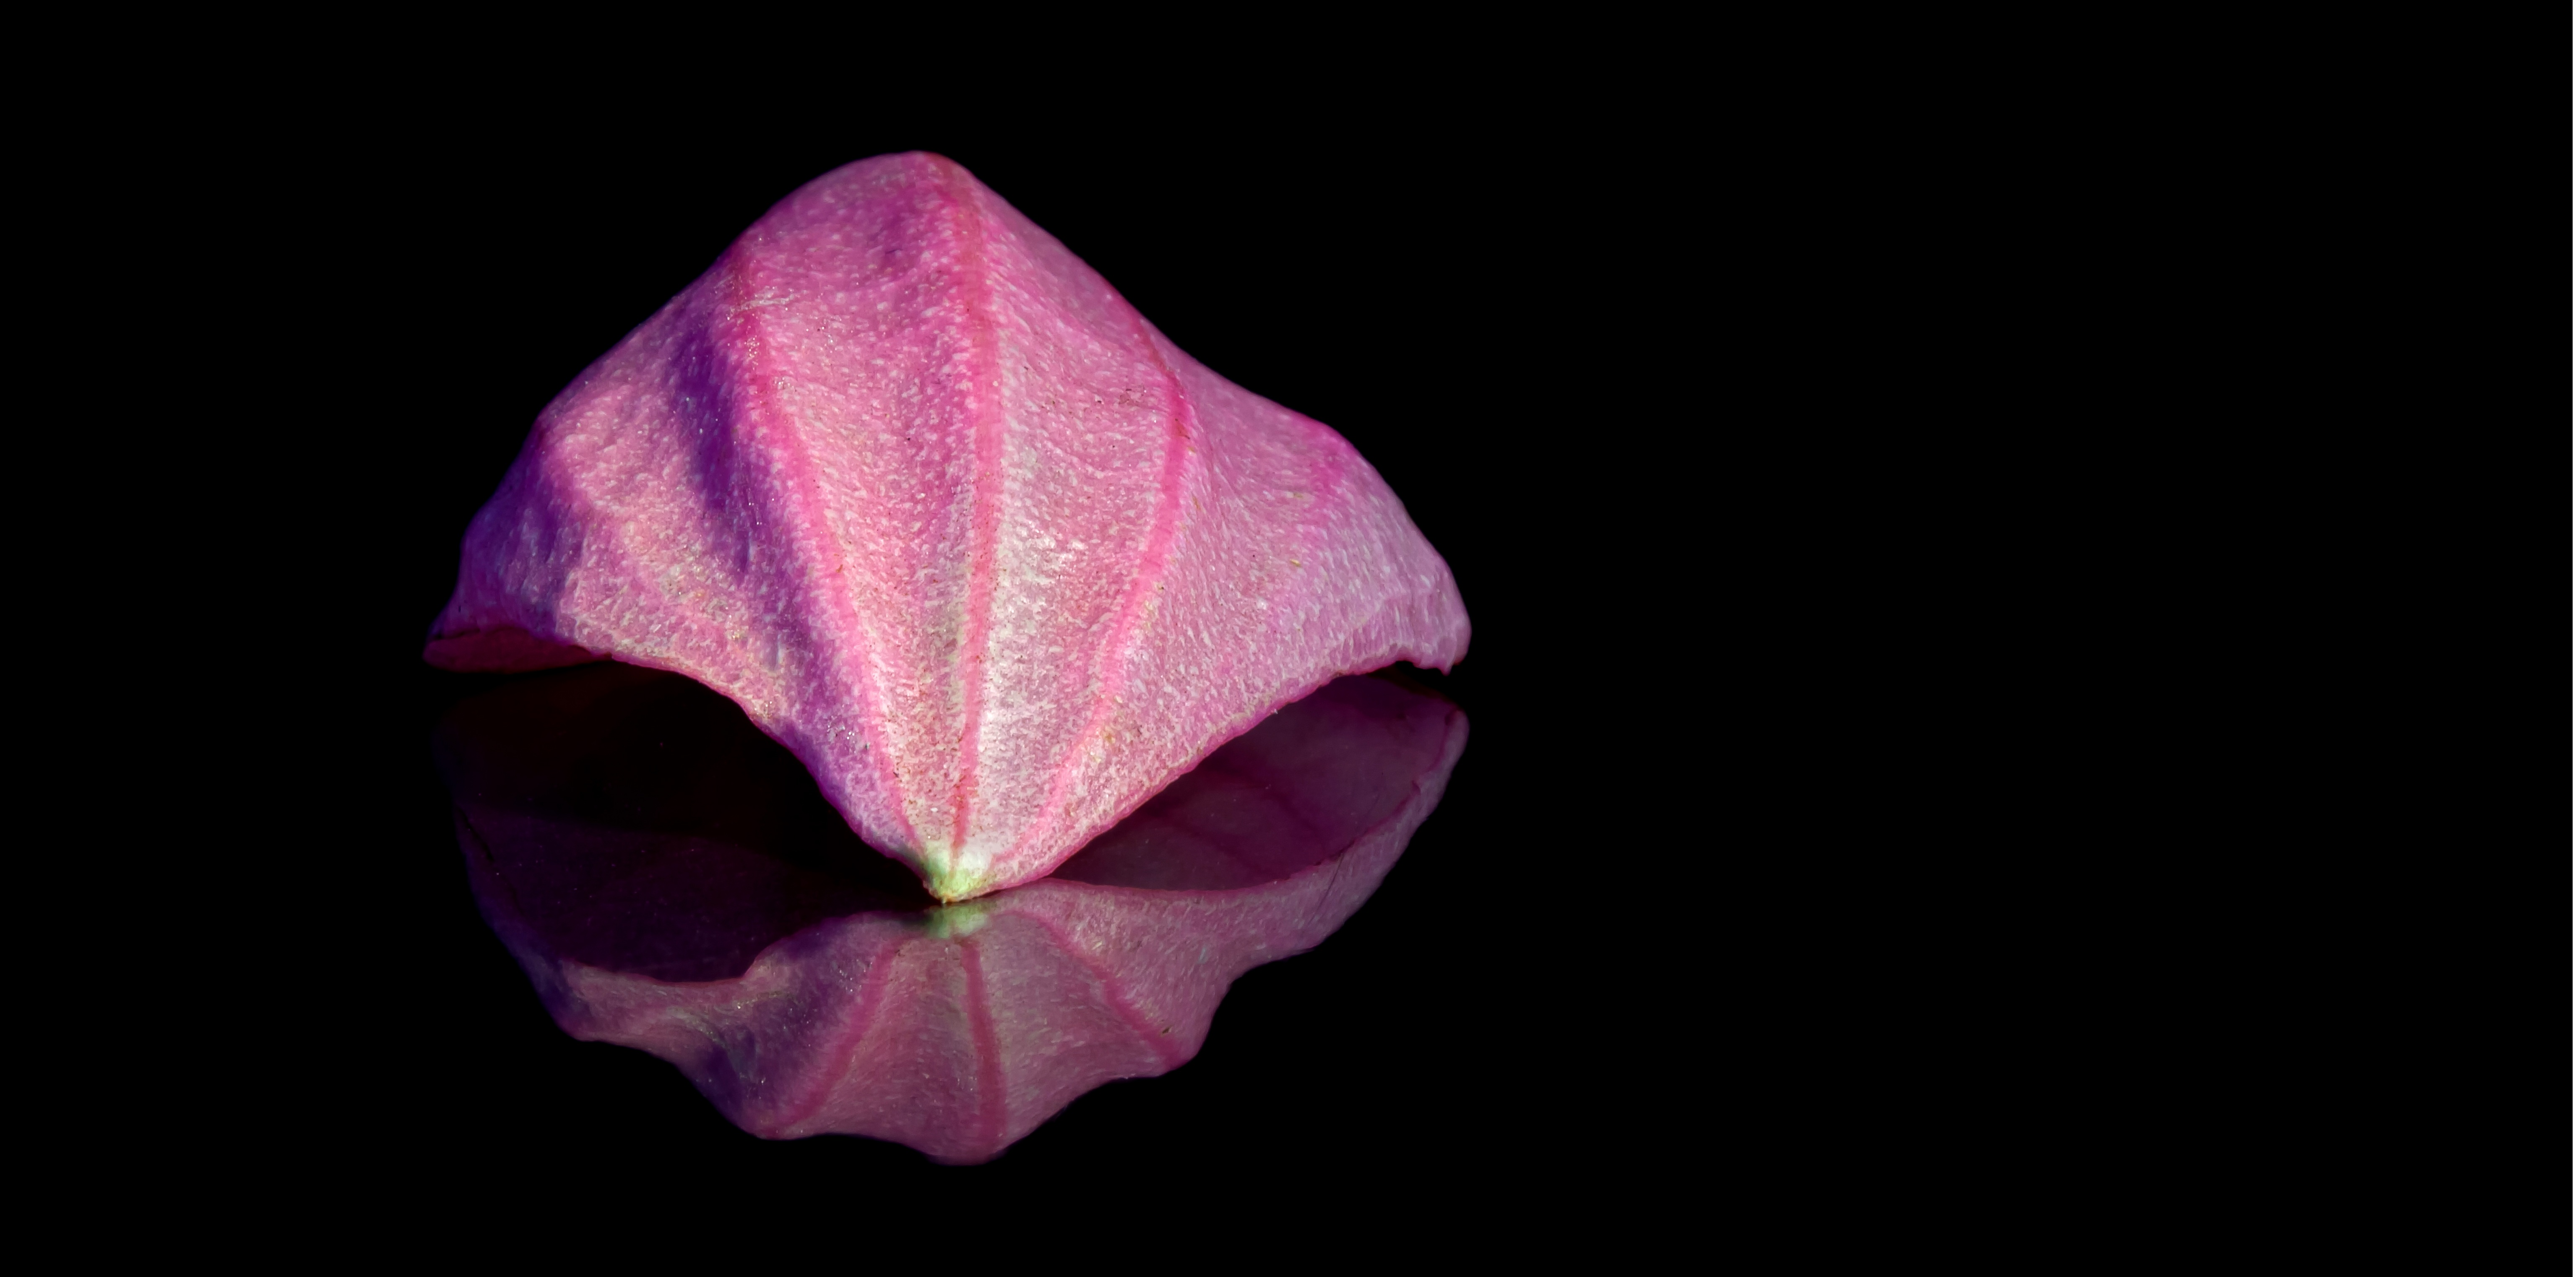
plant, leaf, flower, purple, petal, bloom, color, macro, pink, flora, flowers, petals, mirror, mirroring, macro photography, ornamental plant, datailaufnahme, flowering plant, medinilla, exclusiv, macro photo, floral decode, plant stem, land plant